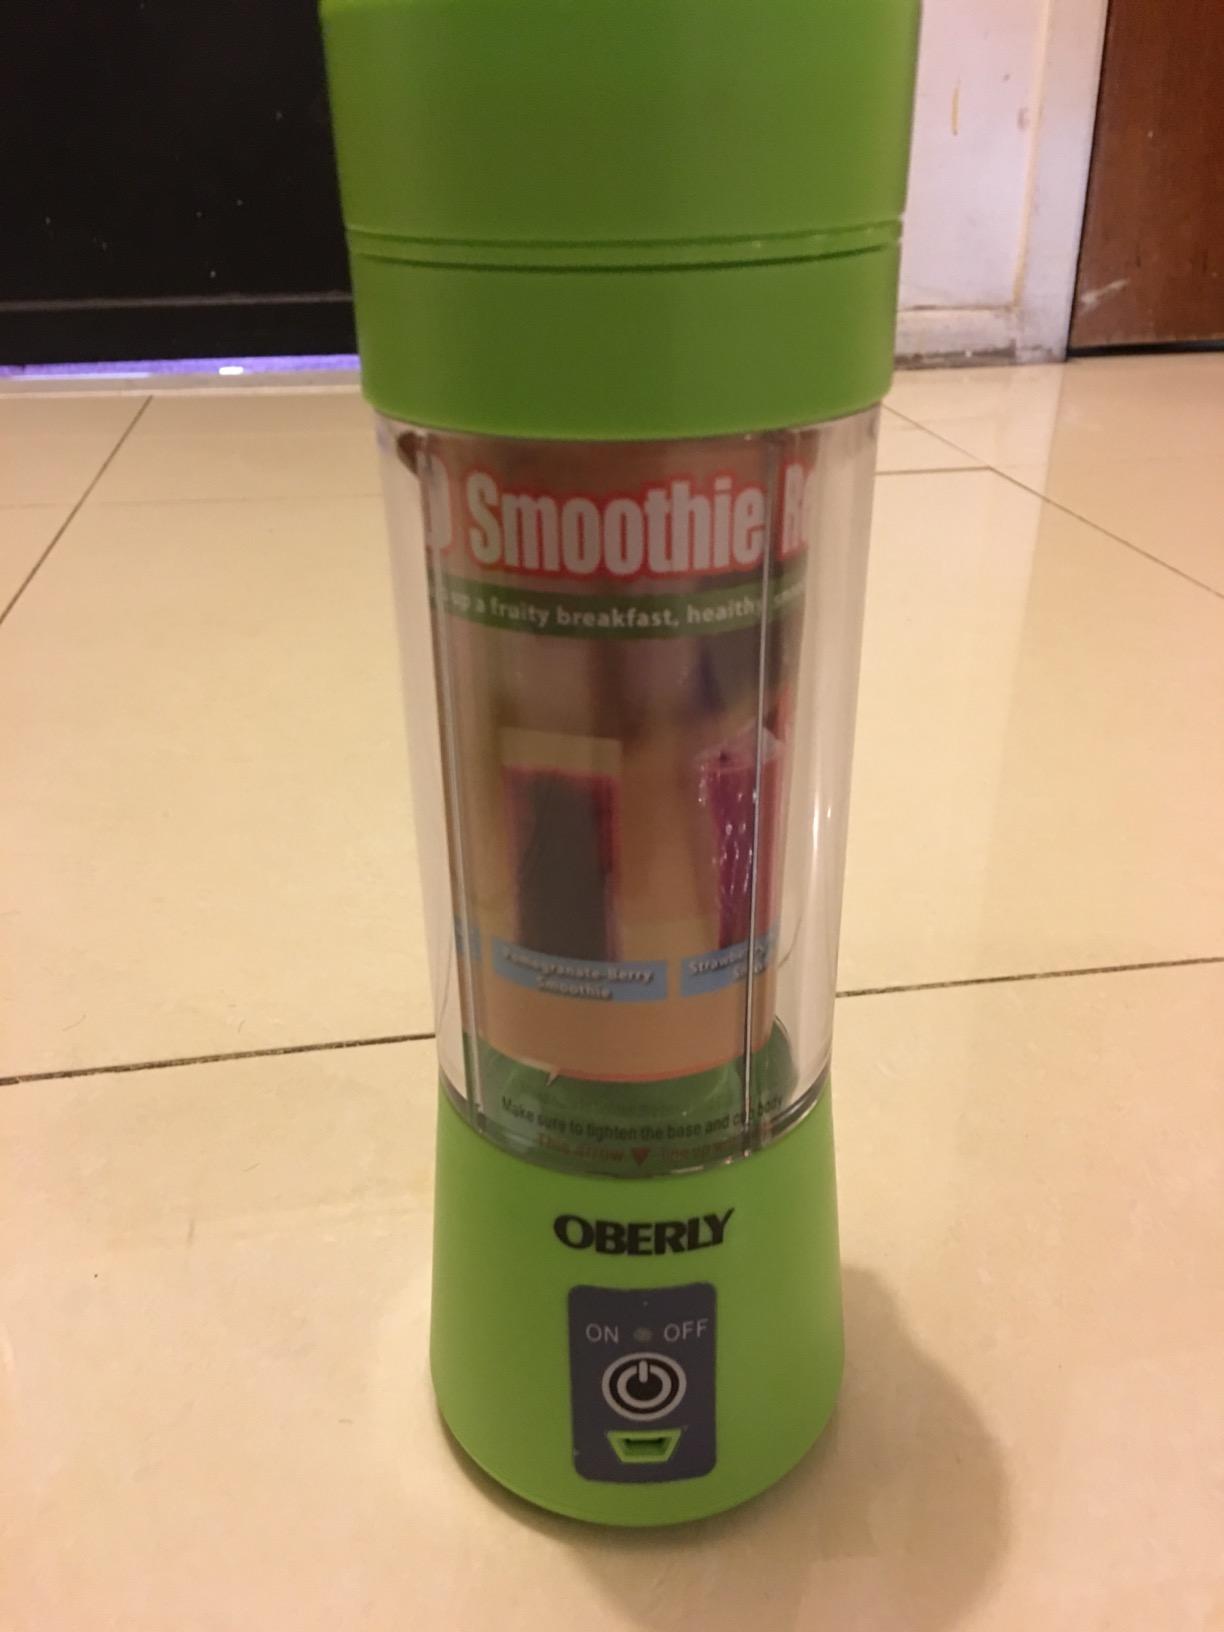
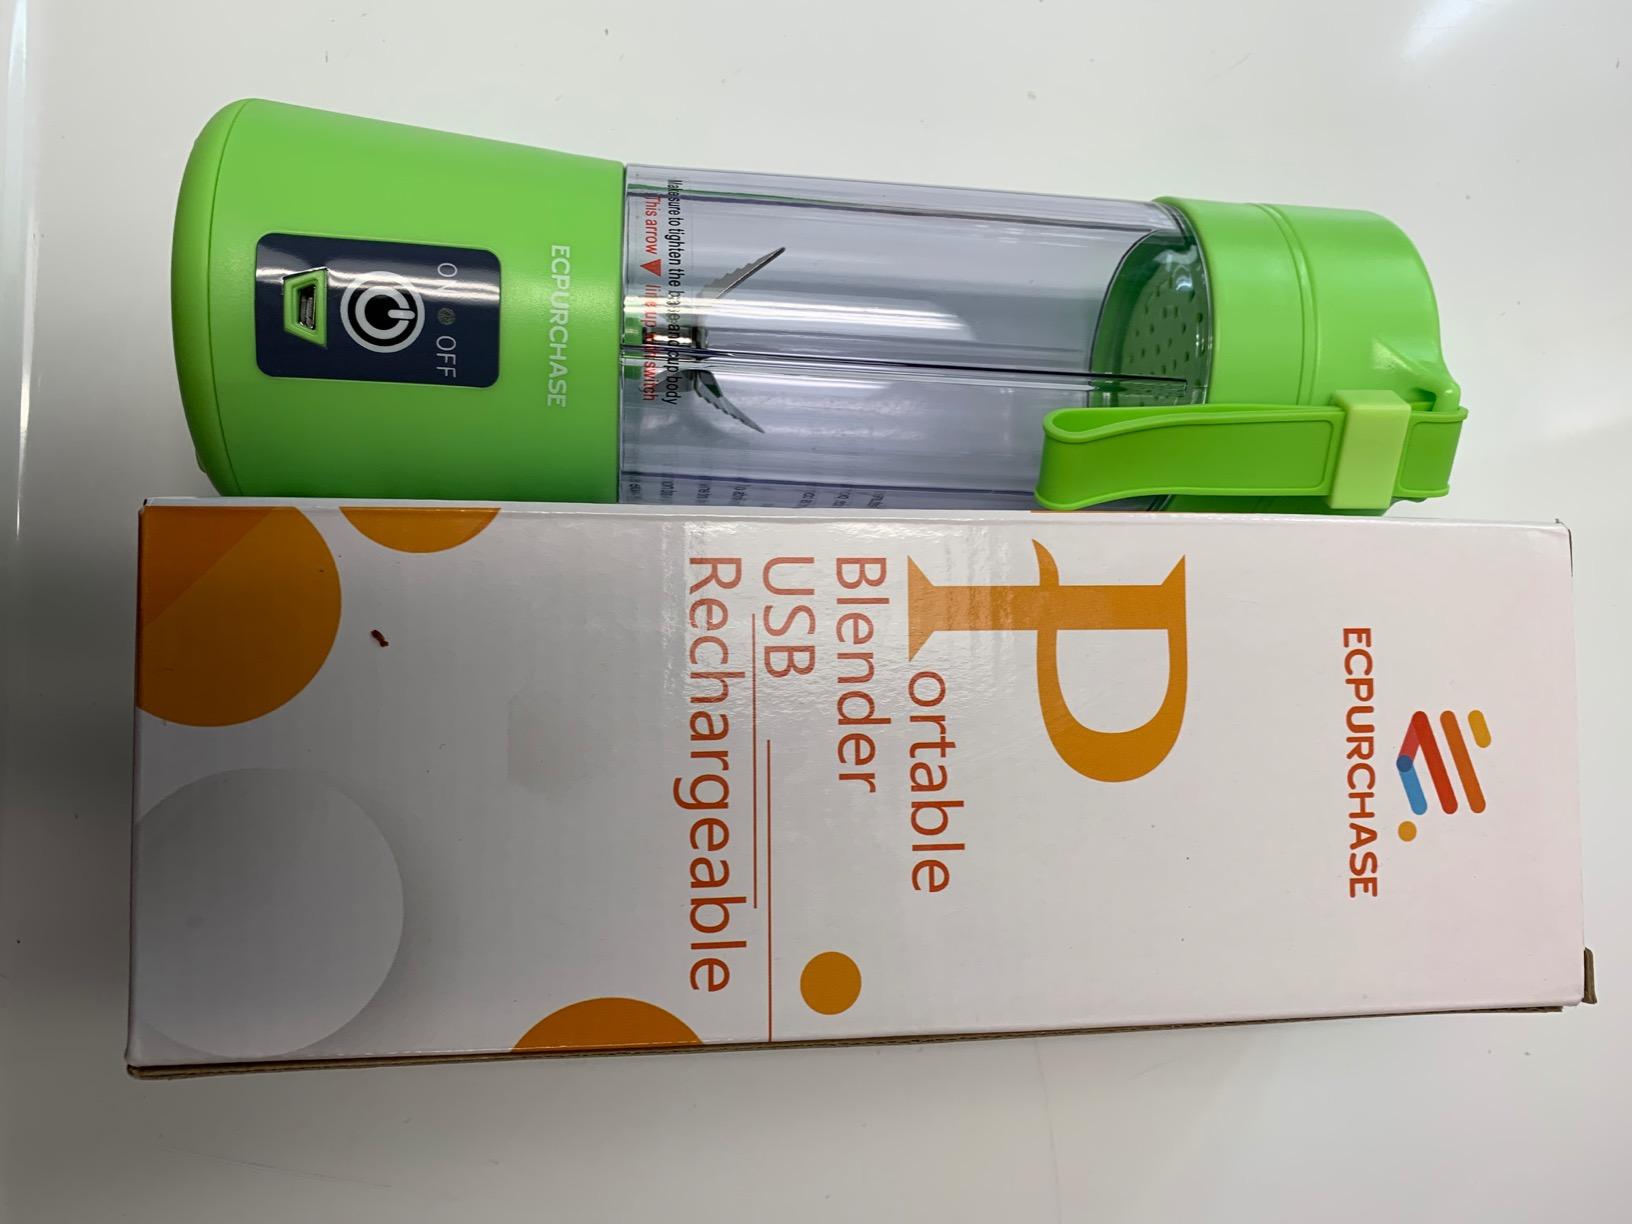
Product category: items_blender
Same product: no